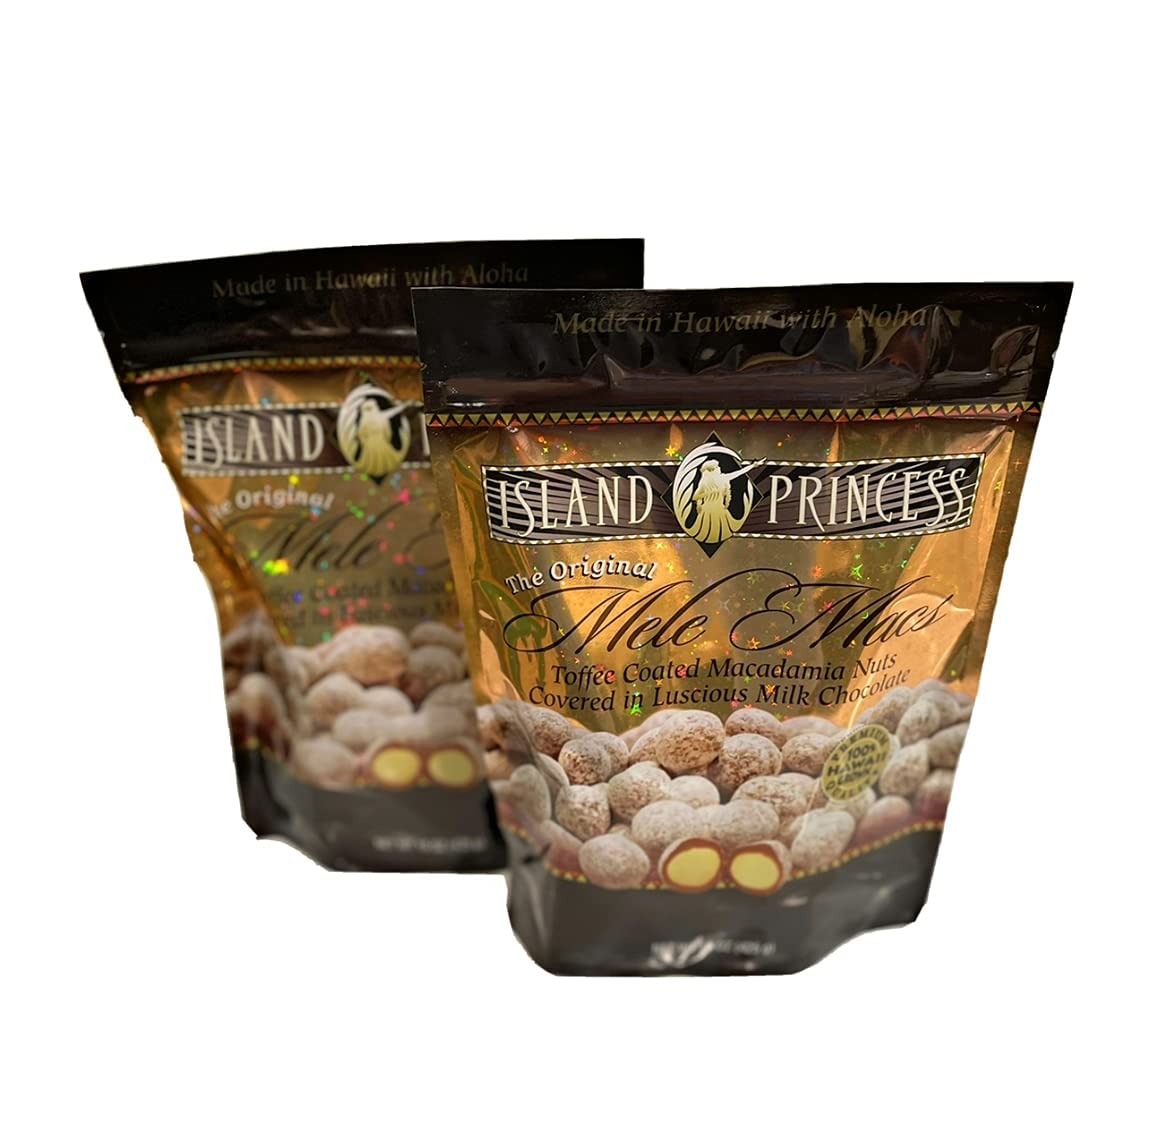
Item Name: Mele Macs Toffee Coated Macadamia Nuts Covered in Milk Chocolate (15 Ounce Bag)
Bullet Point 1: Mele Mac Toffee Coated Chocolate Macadamia Nuts
Bullet Point 2: 100% Made in Hawaii
Bullet Point 3: Island Princess
Bullet Point 4: 100% Made in USA
Bullet Point 5: Premium Quality
Value: 15.0
Unit: Ounce

Price: 28.35